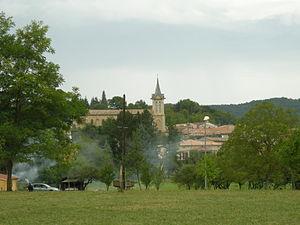
Eglise de Puivert (Aude, France).
Puivert est une commune française, située dans le département de l'Aude en région Occitanie. Ses habitants sont appelés les Puivertains.